High School No. 6, Bydgoszcz

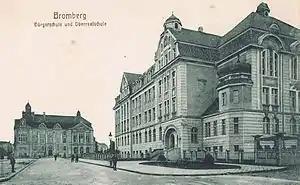
1915, the lyceum and the Copernicanum

Most important developments of the facility took place in the 1990s. On December 6, 1991 High School Nr.6 was admitted to the "Society of Creative Schools", an educational reforming movement born in the 1980s at High School Nr.40 in Warsaw. It links today 30 high schools across Poland.